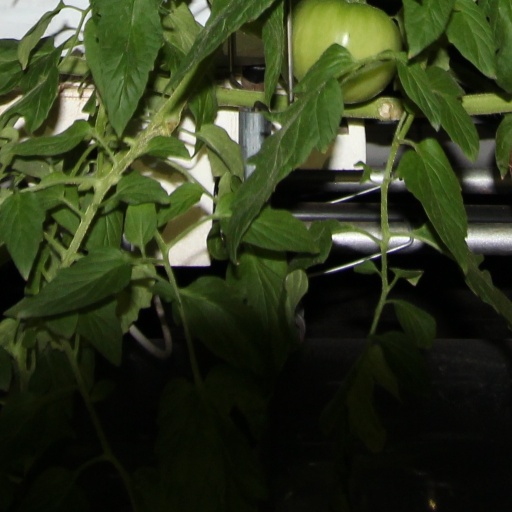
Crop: tomato